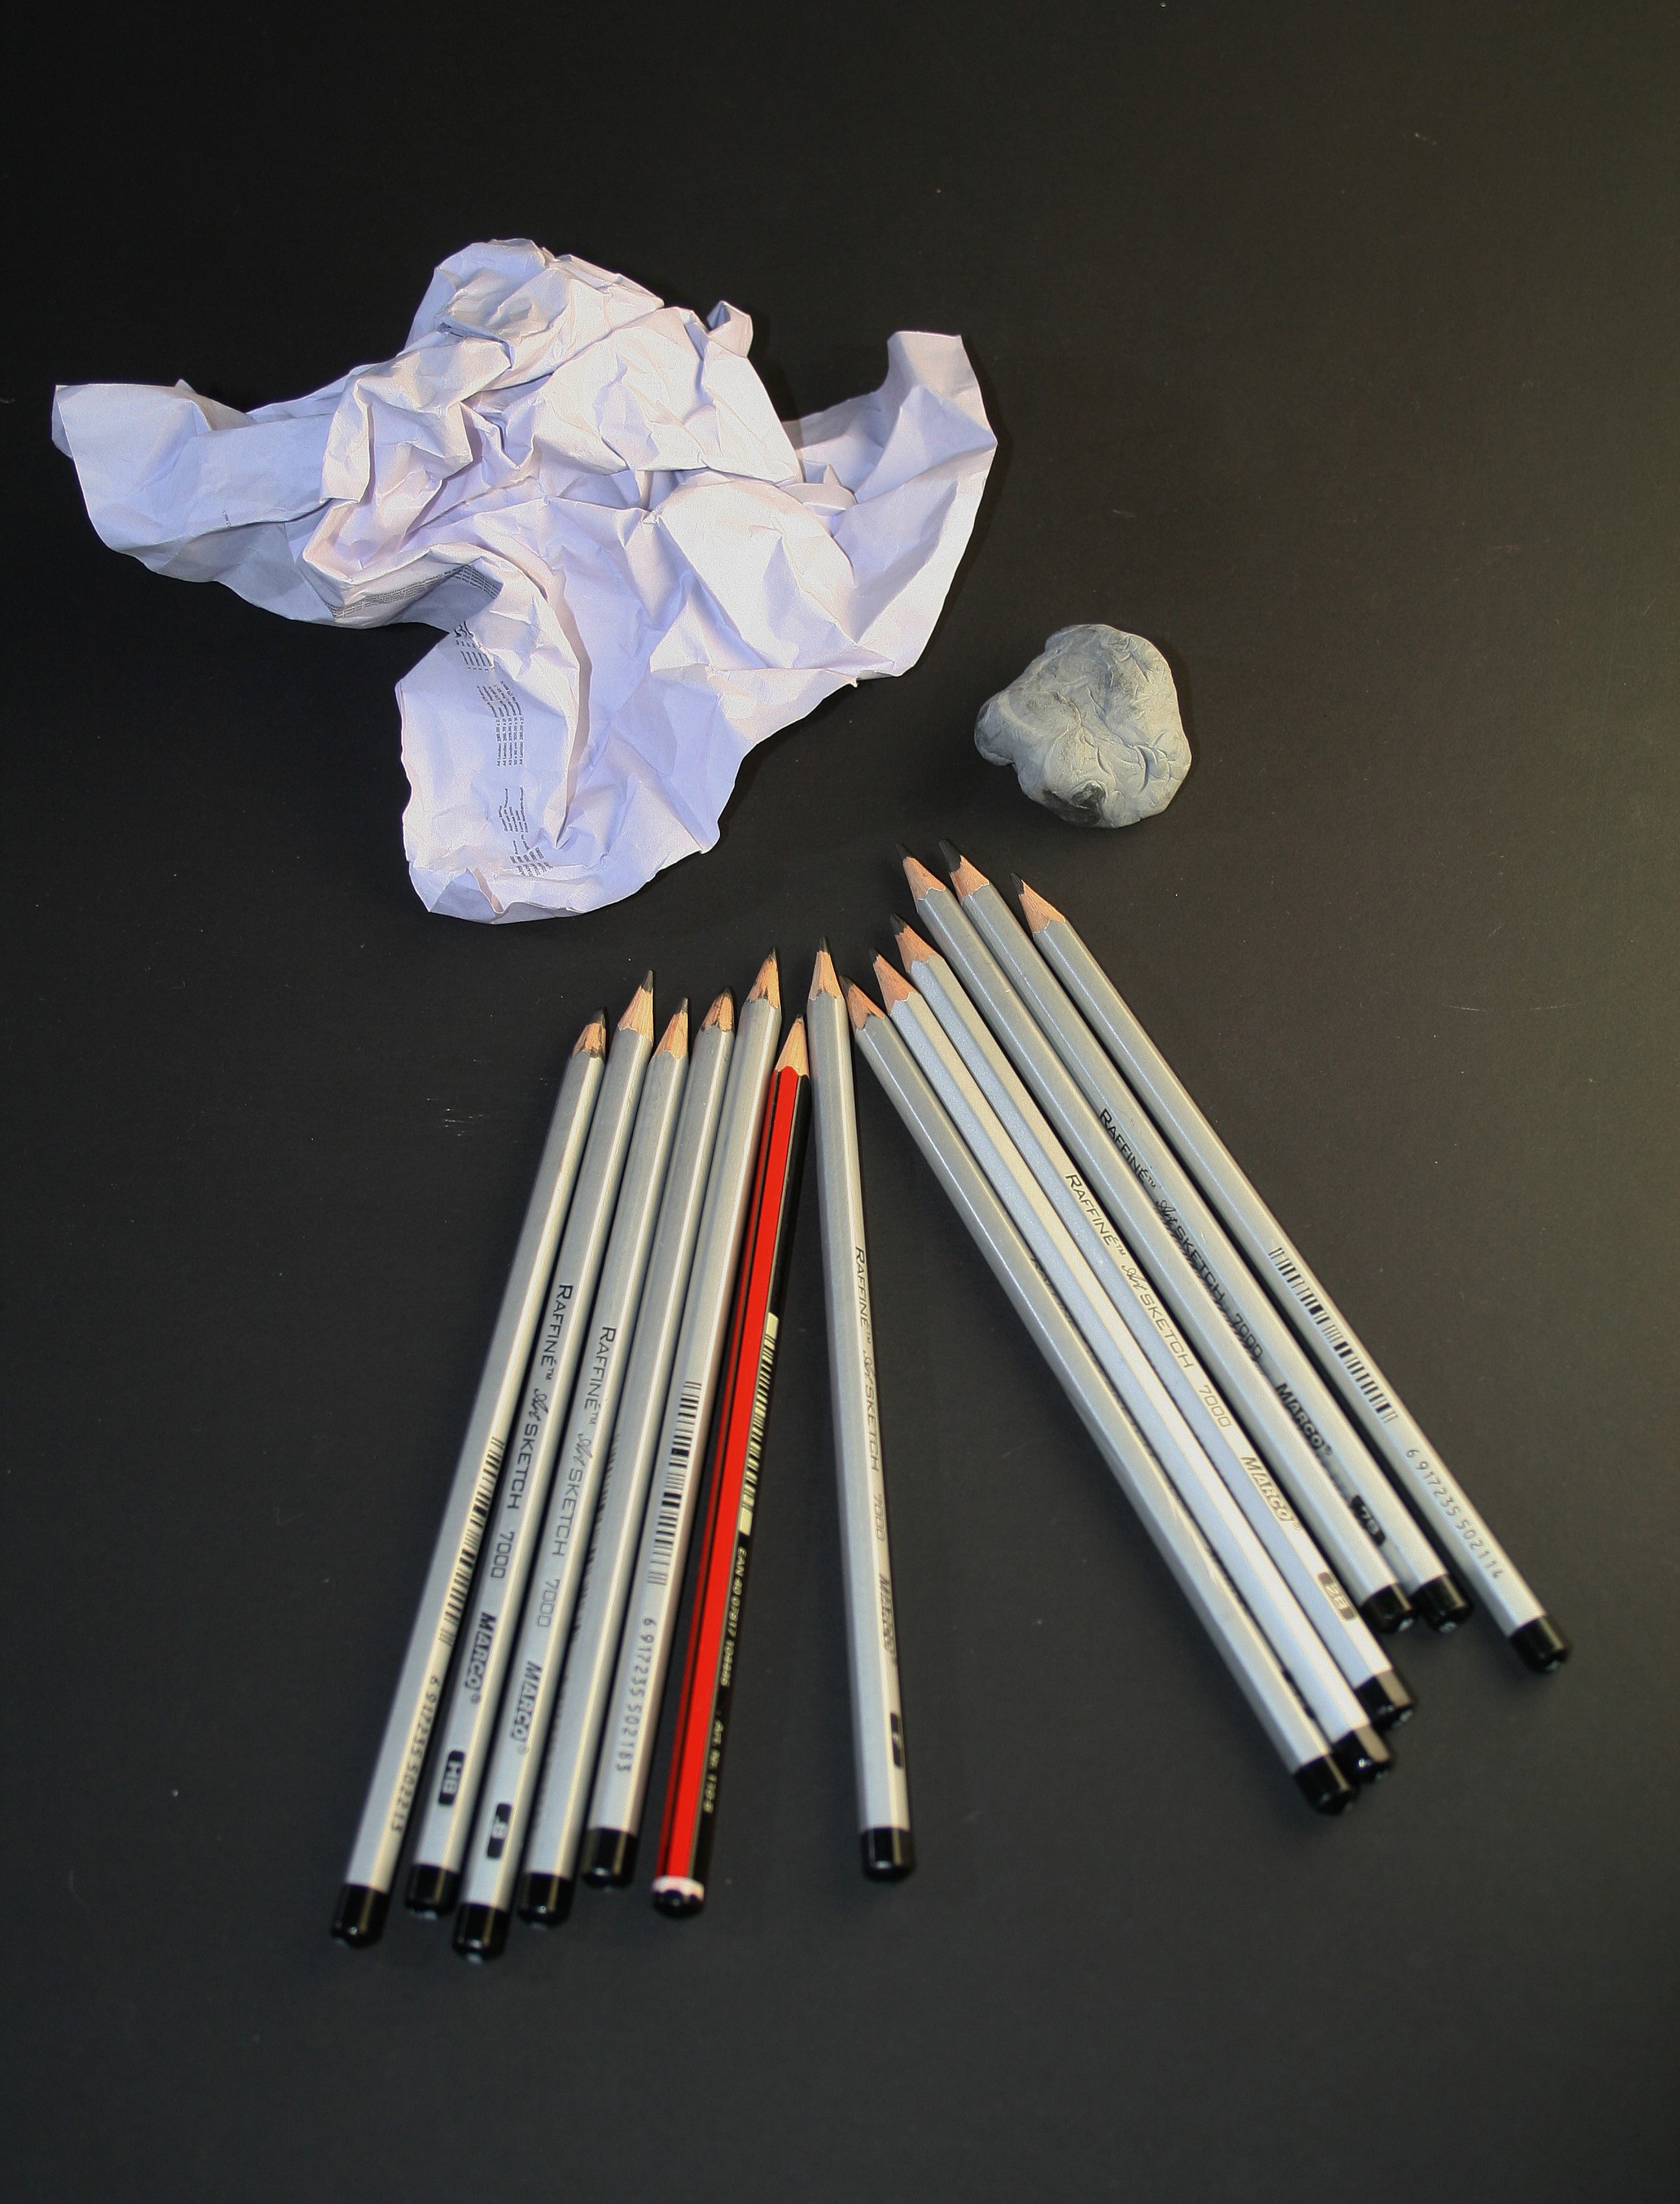
wing, flower, paper, lighting, eraser, product, art, pencils, crumpled, art pencils